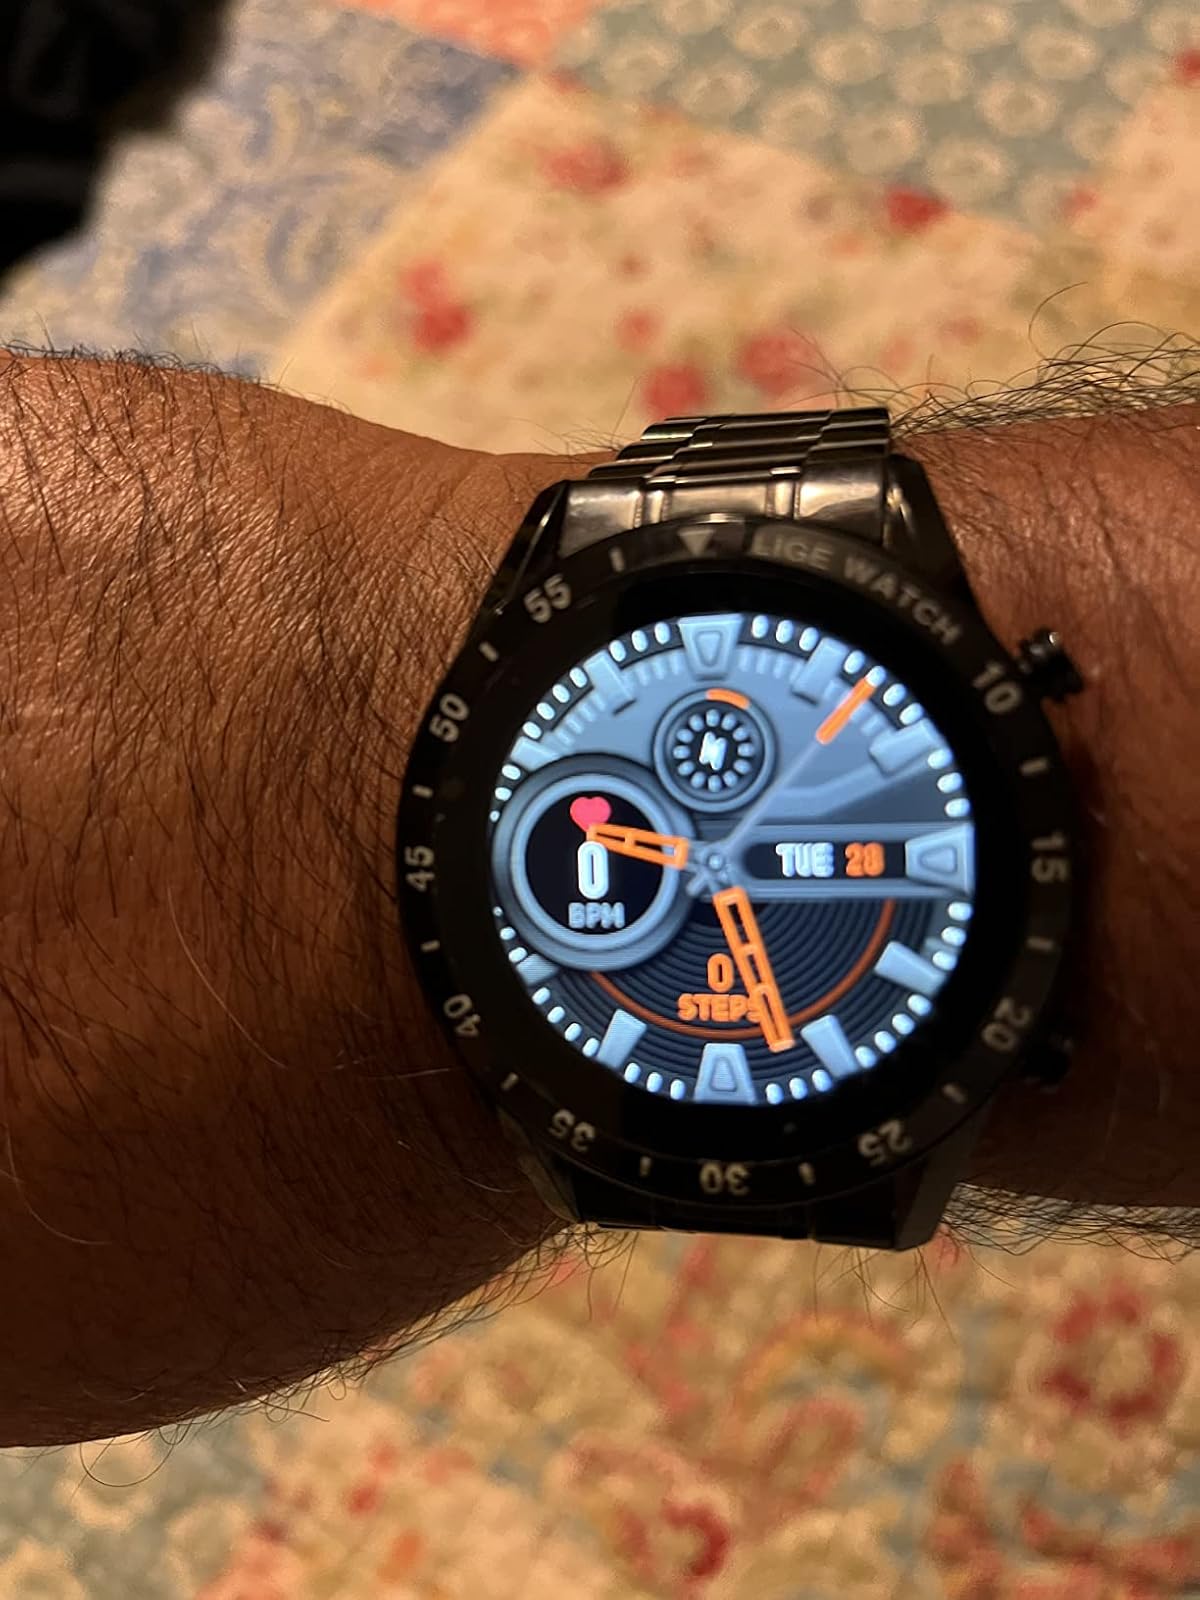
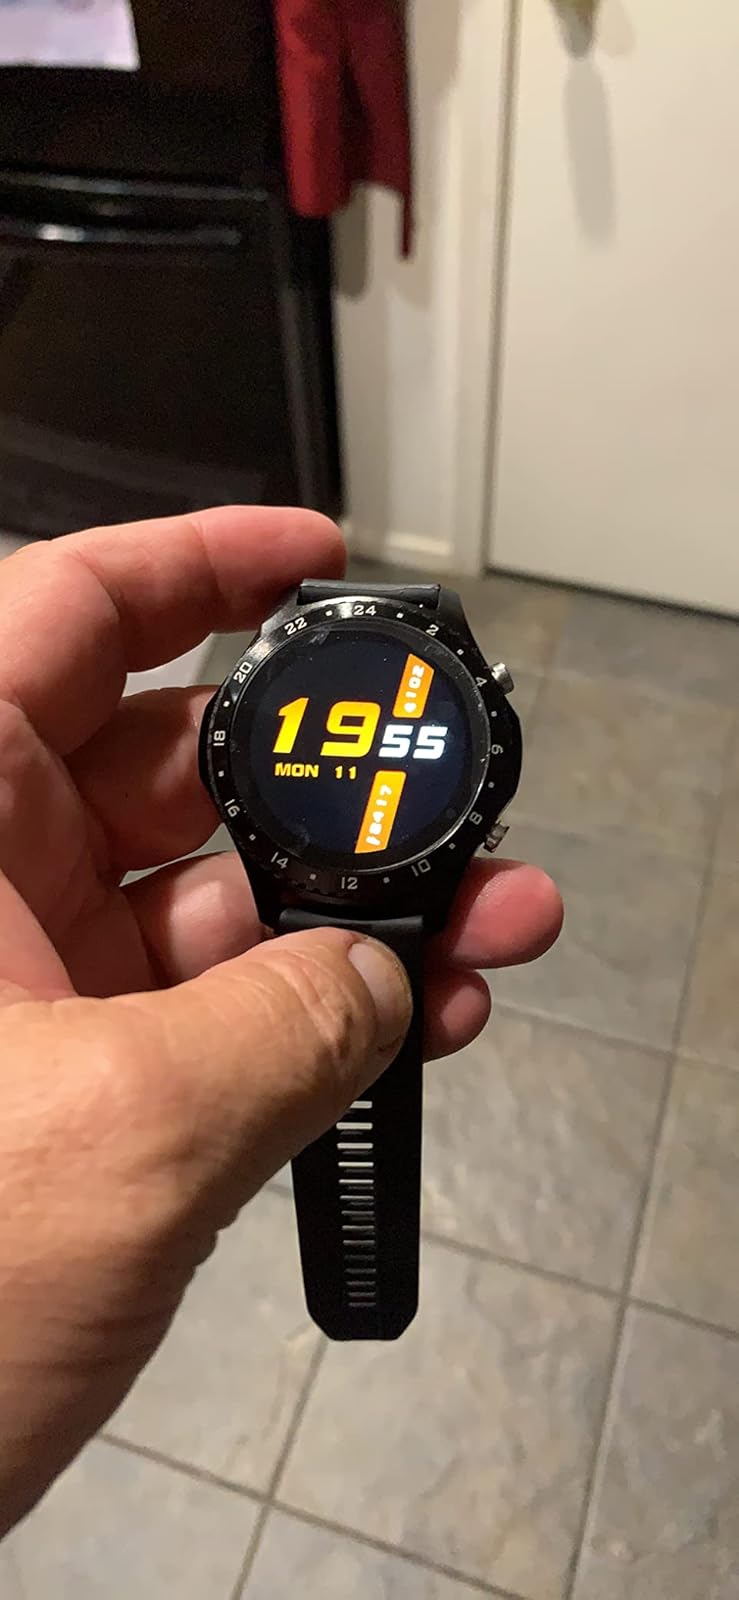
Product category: smartwatch
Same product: no